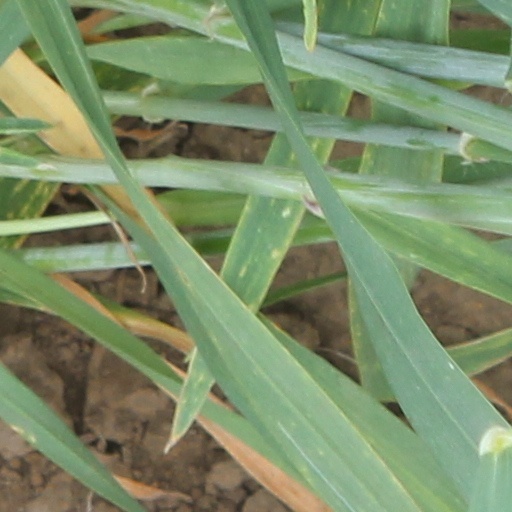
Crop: wheat